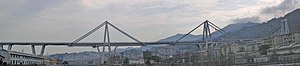
Polcevera / Fotogalleri
Polcevera er en 11 km lang italiensk flod ved Genova i Ligurien.